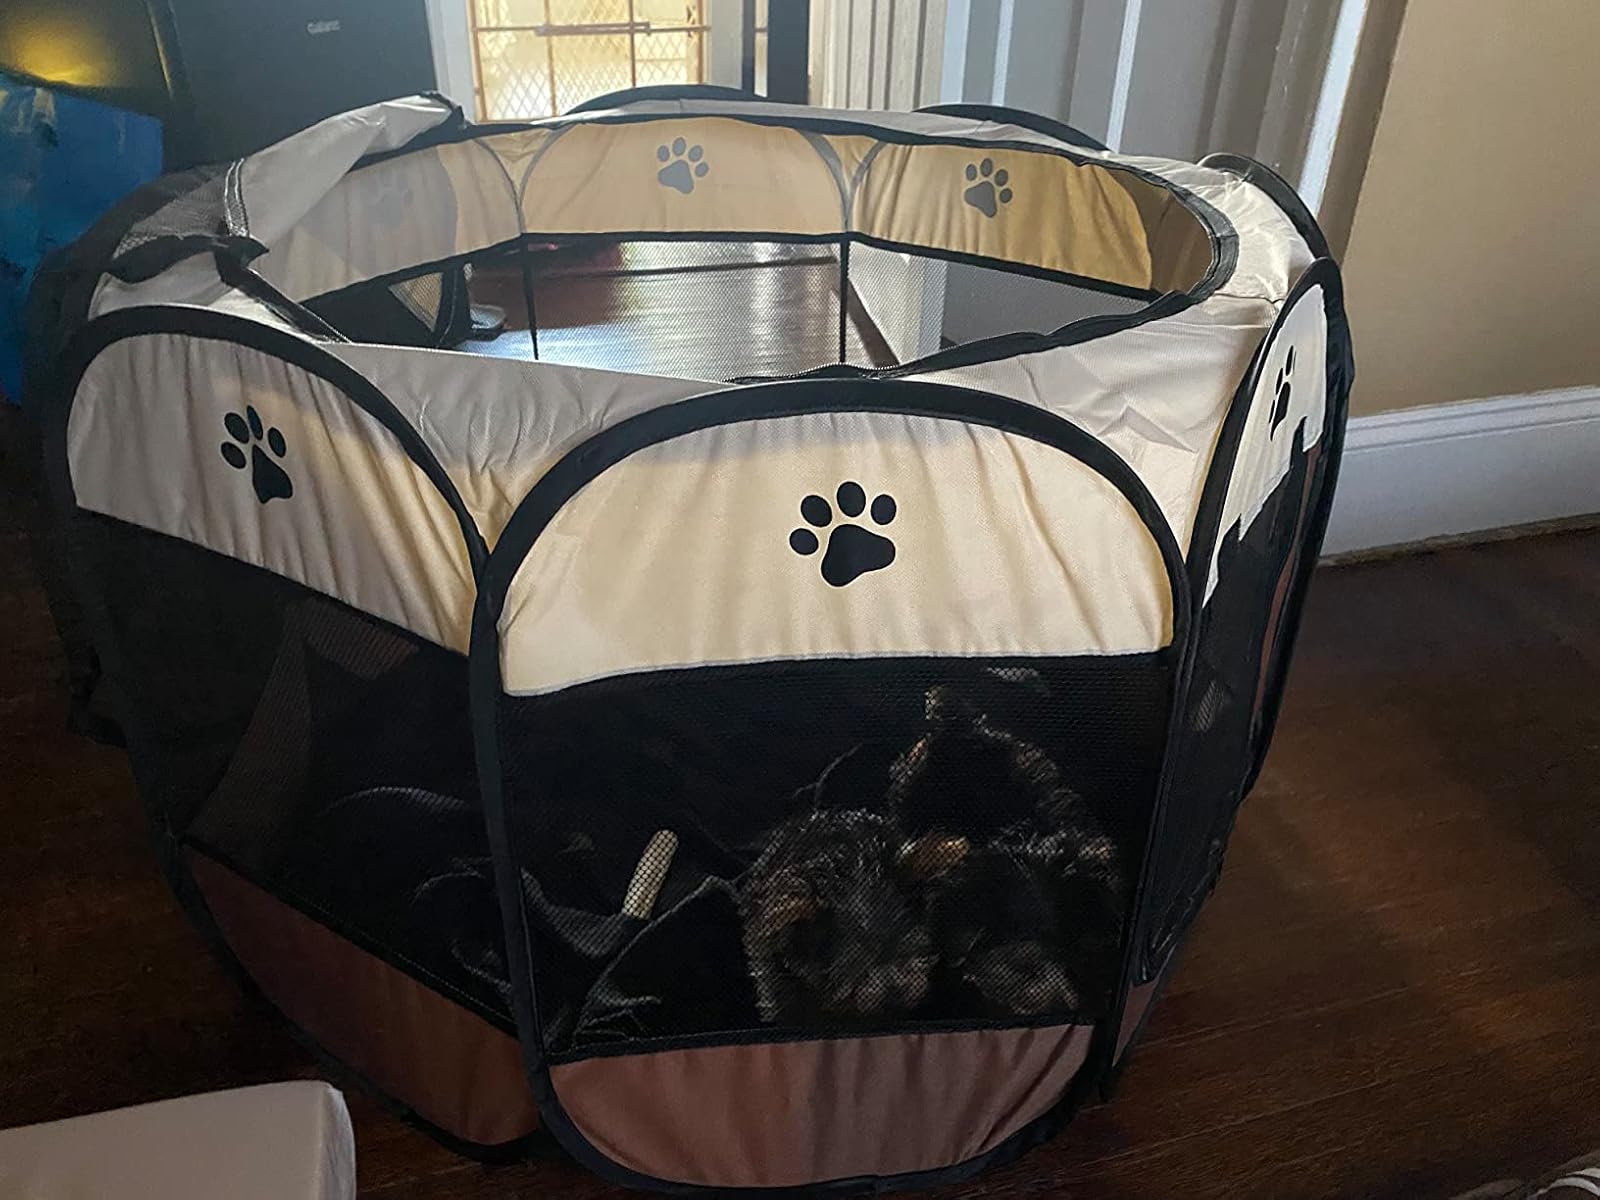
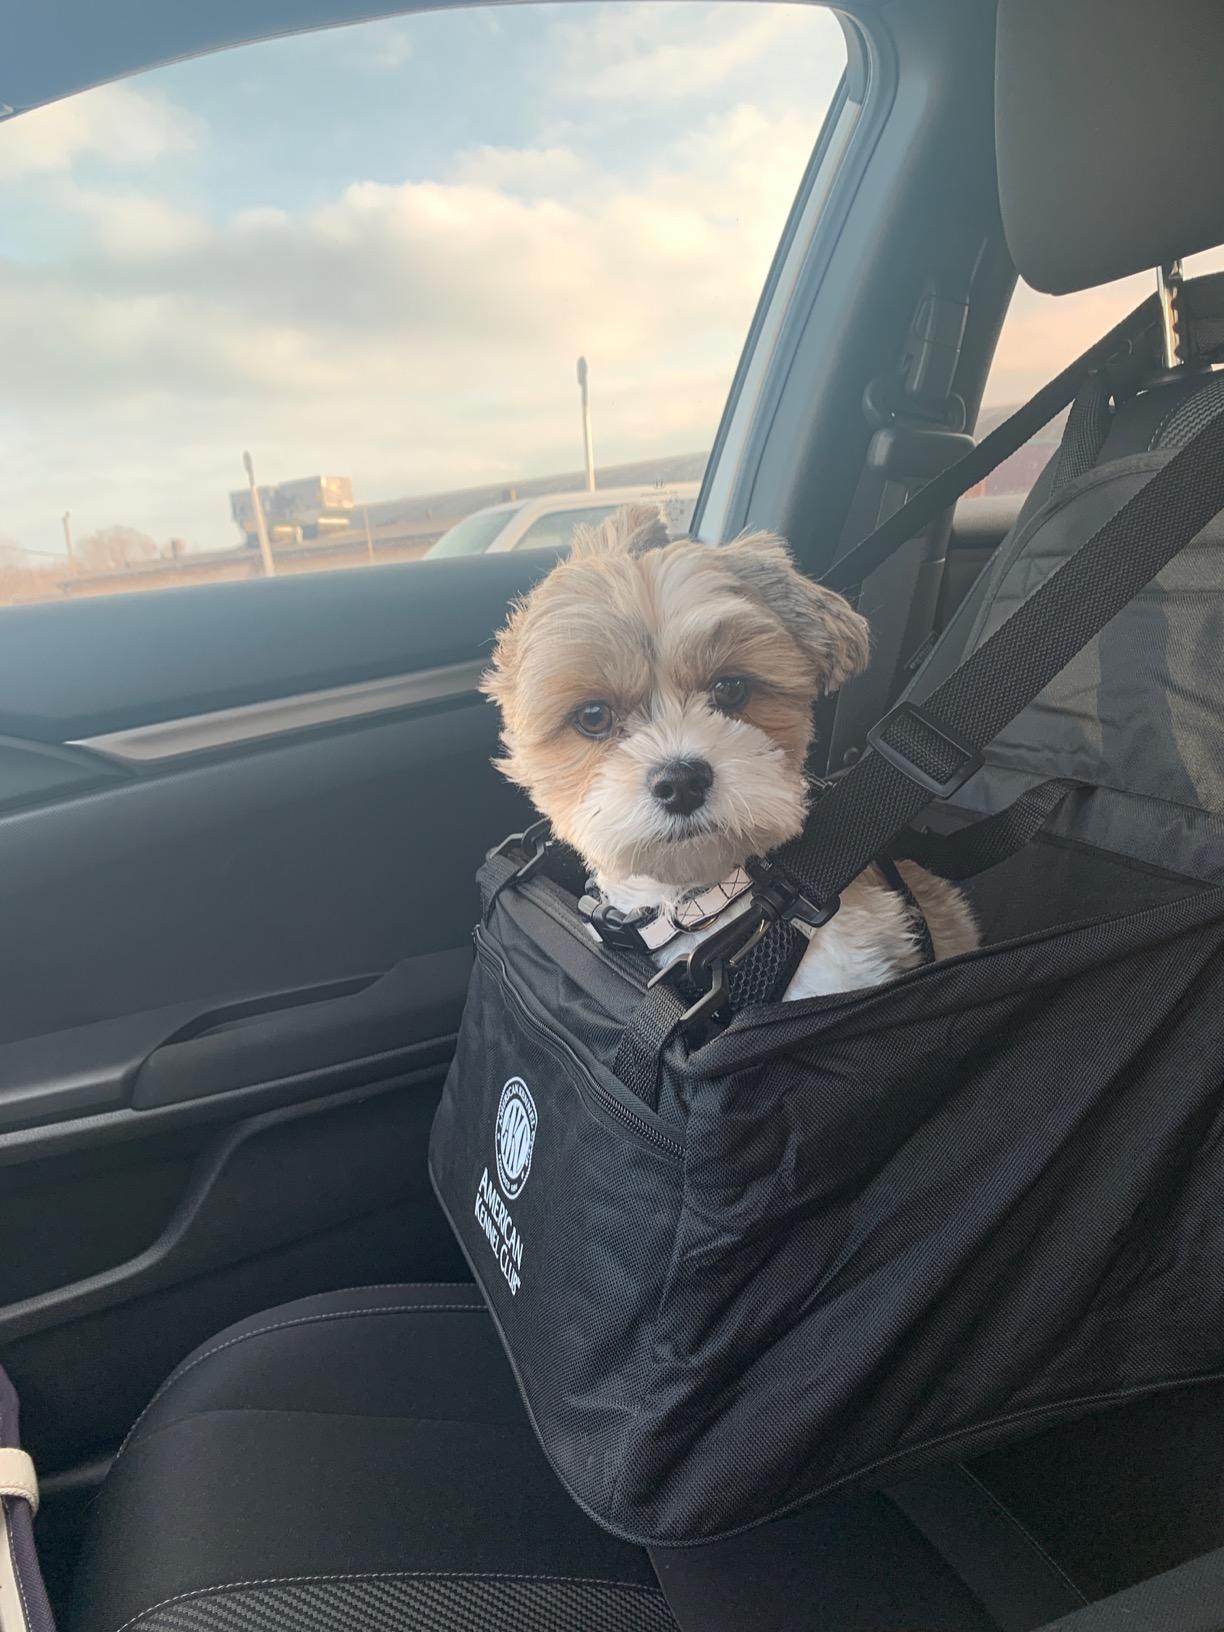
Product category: items_kennel
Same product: no